COVID-19 pandemic in Liechtenstein

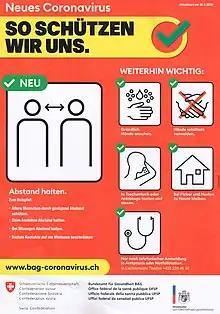
COVID-19 prevention guidance released by the governments of Switzerland and Liechtenstein

On 16 March, the government of Liechtenstein imposed or announced considerable restrictions on social life in Liechtenstein, such as restrictive event rules and bans on entertainment and leisure activities to slow the spread of COVID-19 in the country. On 17 March (general ban on events and further closings) and on 20 March (further reduction of social contacts), the measures were tightened again by the government.